Pahrali River

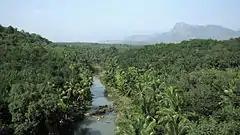
Pahrali river viewed from Mathur Hanging Trough bridge.

Pahrali River (also called Parazhiyar) flows through the Kanyakumari District in southern India. It originates in the Mahendragiri hills. The Mathur Hanging Trough, the highest and longest aqueduct in Asia, was built over it near the hamlet of Mathur. Perunchani dam is constructed across Pahrali river.